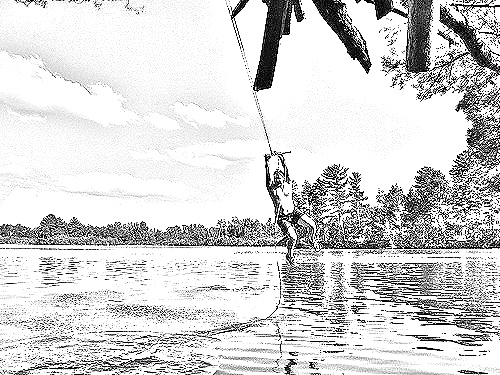
Portrait style: Sketch Portrait